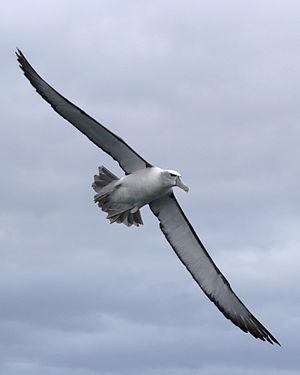
L'Albatros à cape blanche ou Albatros timide est une espèce d'oiseaux de mer de la famille des Diomedeidae.